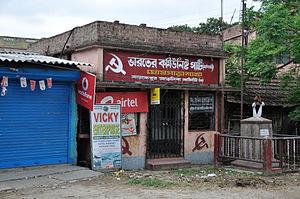
L'histoire du communisme recouvre l'ensemble des évolutions de ce courant d'idées et, par extension, celle des mouvances et des régimes politiques qui s'en sont réclamés. Le communisme se développe principalement au XXᵉ siècle, dont il constitue l'une des principales forces politiques : à son apogée, durant la seconde moitié du siècle, un quart de l'humanité vit sous un régime communiste.